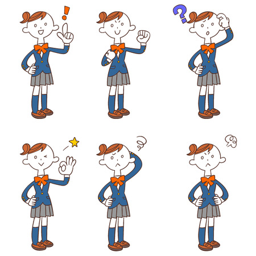
and pose of the female students gesture